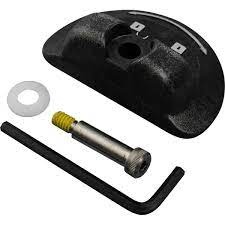
Old Town Lock Knob Replacement Kit
Replacement locking knob kit for the Sportsman, Predator PDL, Predator MK/XL, Topwater PDL or Ocean Kayak Malibu Pedal. This locking mechanism is designed to break upon impact, saving your propeller and drive unit from serious damage. Kit Includes: 1 pc - Lock Knob 1 pc - Shoulder Bolt 1 pc - Washer 5/16" 1 pc - Allen wrench 5/32 The total number of locking knobs needed varies by model For use with: Sportsman 106MK, Sportsman BigWater PDL, Sportsman Salty PDL, Sportsman PDL, Predator PDL, Predator MK/XL, Topwater PDL and Ocean Kayak Malibu PDL
Brand: Old Town
Category: Sporting Goods > Outdoor Recreation > Boating & Water Sports > Boating & Rafting